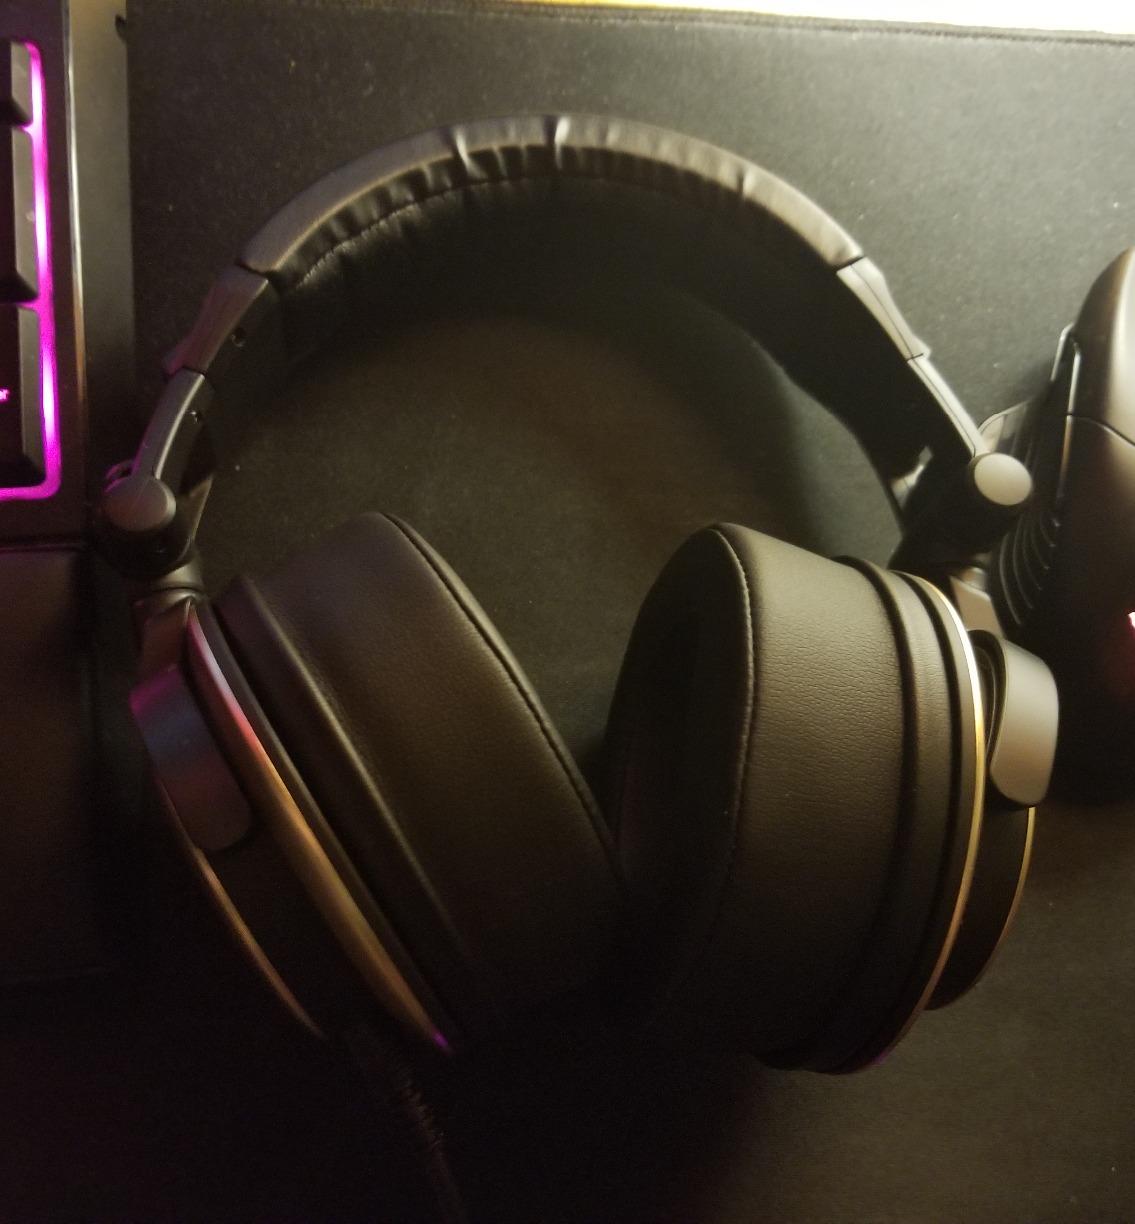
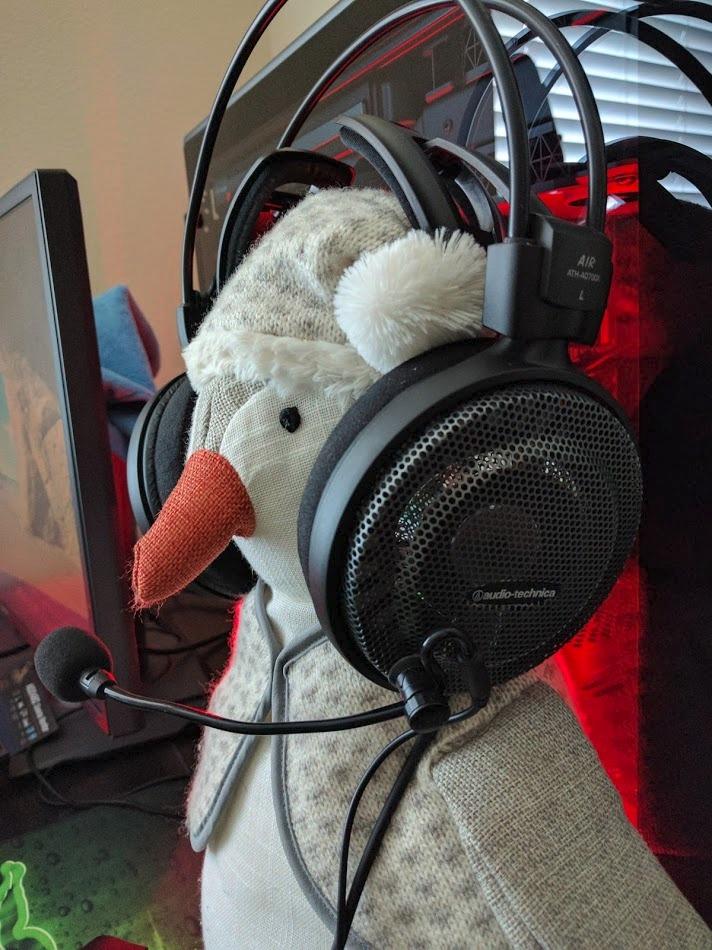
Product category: headphones
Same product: no